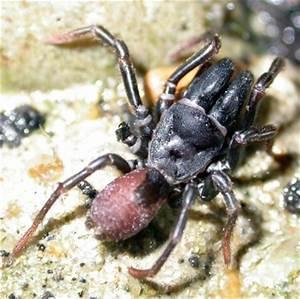
spider